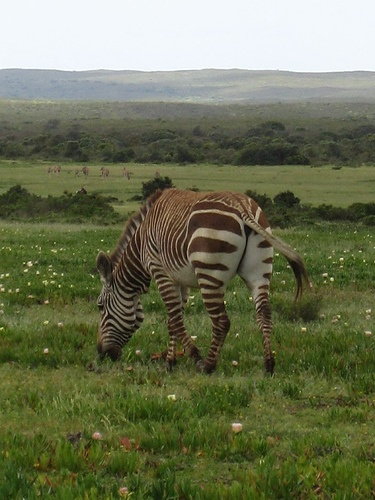
A zebra grazing in a field of grass.
The zebra grazes on grass in the plains.
A zebra with brown stripes is grazing in a green field.
A zebra foraging in a grass filled field.
A zebra grazing in a lush green grass covered field.